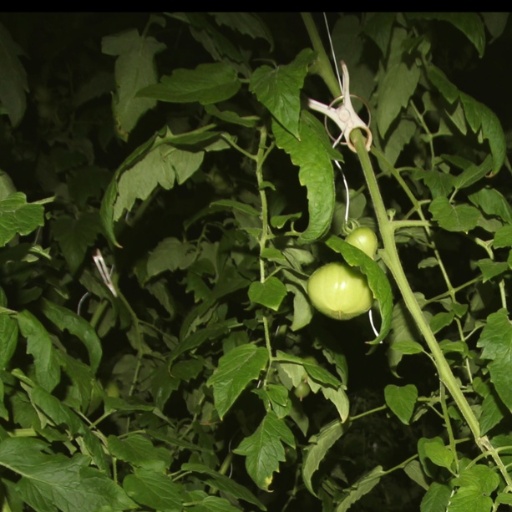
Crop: tomato